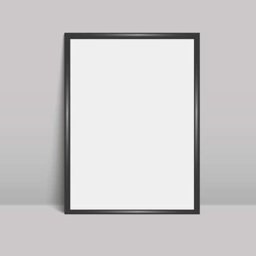
black sheet leaning against a grey wall , vector illustration .